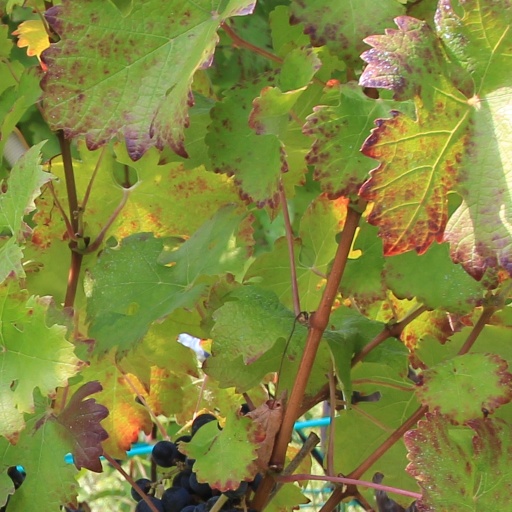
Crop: grape